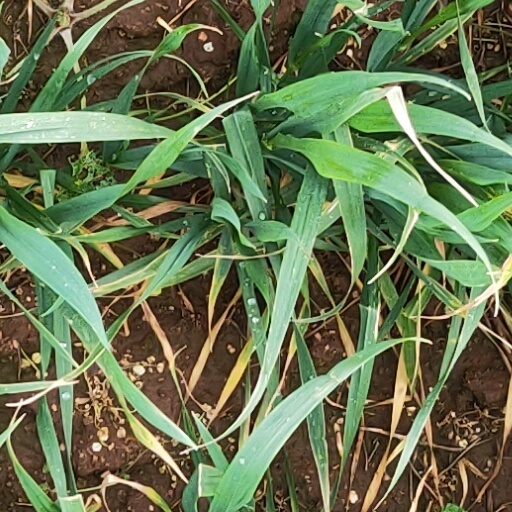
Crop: wheat